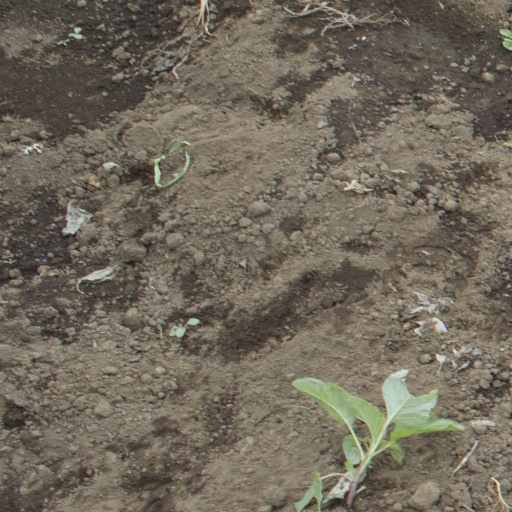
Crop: soybean